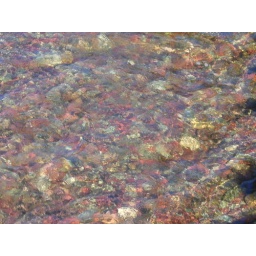
Red and green rocks in the water